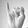
ASL letter: I